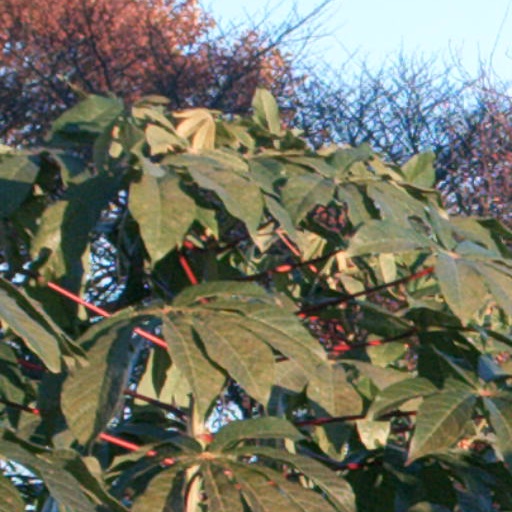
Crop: cassava